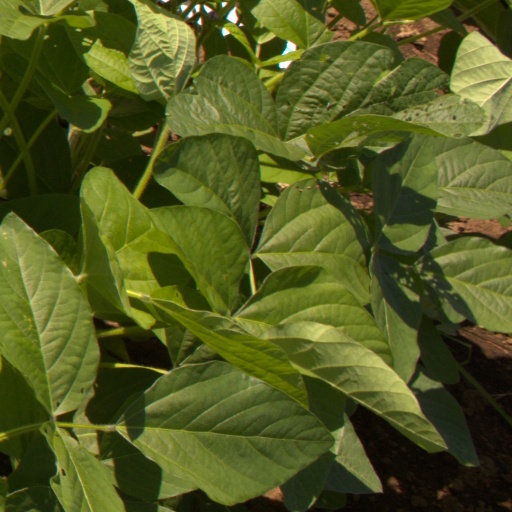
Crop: soybean